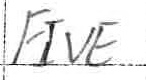
Label: five